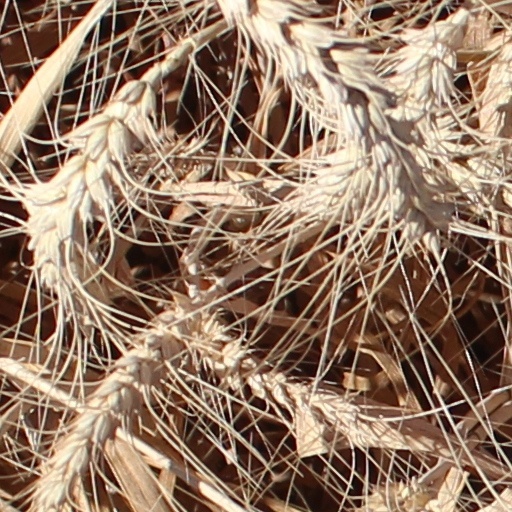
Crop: wheat